Sûreté du Québec

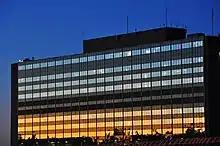
Upper floors of the SQ headquarters in Montreal.

Rank insignia of the Sûreté du Québec are contained on slip-on sleeves, worn on the epaulettes of uniform jacket or shirt shoulders.